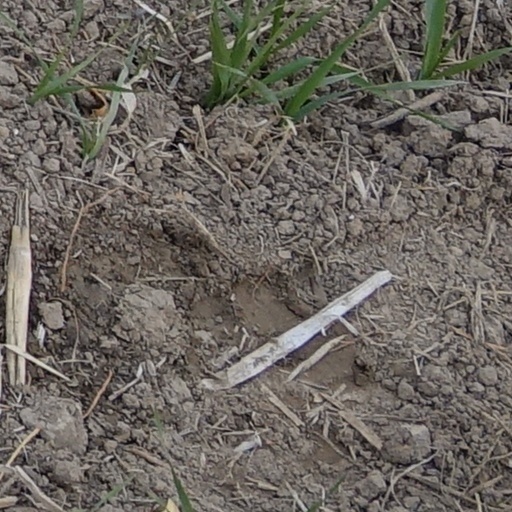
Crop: wheat